Bermuda Triangle (Sea World)

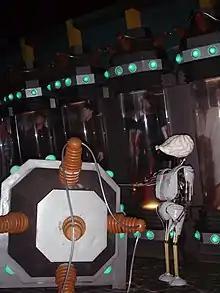
An alien inside the "Bermuda Triangle" ride.

Riders joined an undercover queue which was located between the final splashdown and "Jet Rescue". A staff member in a Coast Guard uniform appeared at the front of the queue and ushered the group of riders up a set of stairs into the pre-show room. This same staff member then gave guests a briefing about the upcoming ride. This was followed by a second story briefing on a television monitor from three navy officials (played by actors): Captain Sawyer, Science Officer Ben and Officer Clark (Captain Hansen, Lieutenant Fischer and Doctor Matz in the German version). The riders were to assume the role of researchers being sent out to investigate several mysterious volcanoes that have emerged from the sea within the Bermuda Triangle. At the end of the pre-show guests were ushered out another door and back down stairs towards the ride's station in the centre of the outdoor portion of the ride.